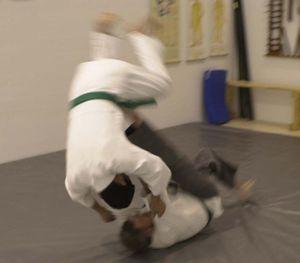
"Tomoe-Nage est une technique de projection du judo qui est le 7ᵉ mouvement du 3ᵉ groupe du Gokyo. C'est également un mouvement du Nage-no-kata. le mouvement est aussi communément connu sous le terme d'usage ""planchette japonaise"".